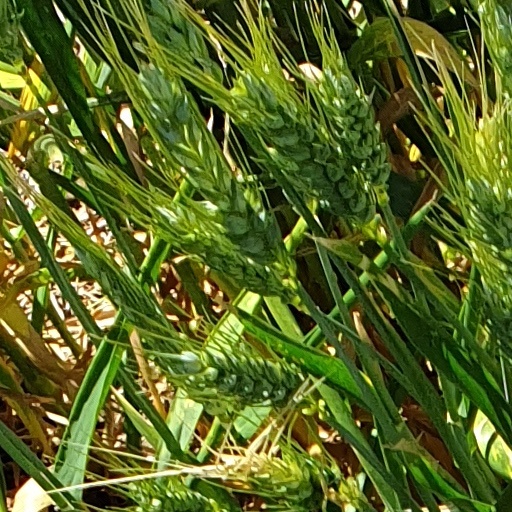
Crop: wheat